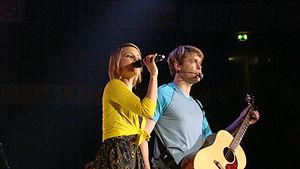
Glee est une série télévisée musicale américaine en 121 épisodes de 44 minutes créée par Ian Brennan, Brad Falchuk et Ryan Murphy et diffusée entre le 19 mai 2009 et le 20 mars 2015 sur le réseau Fox.